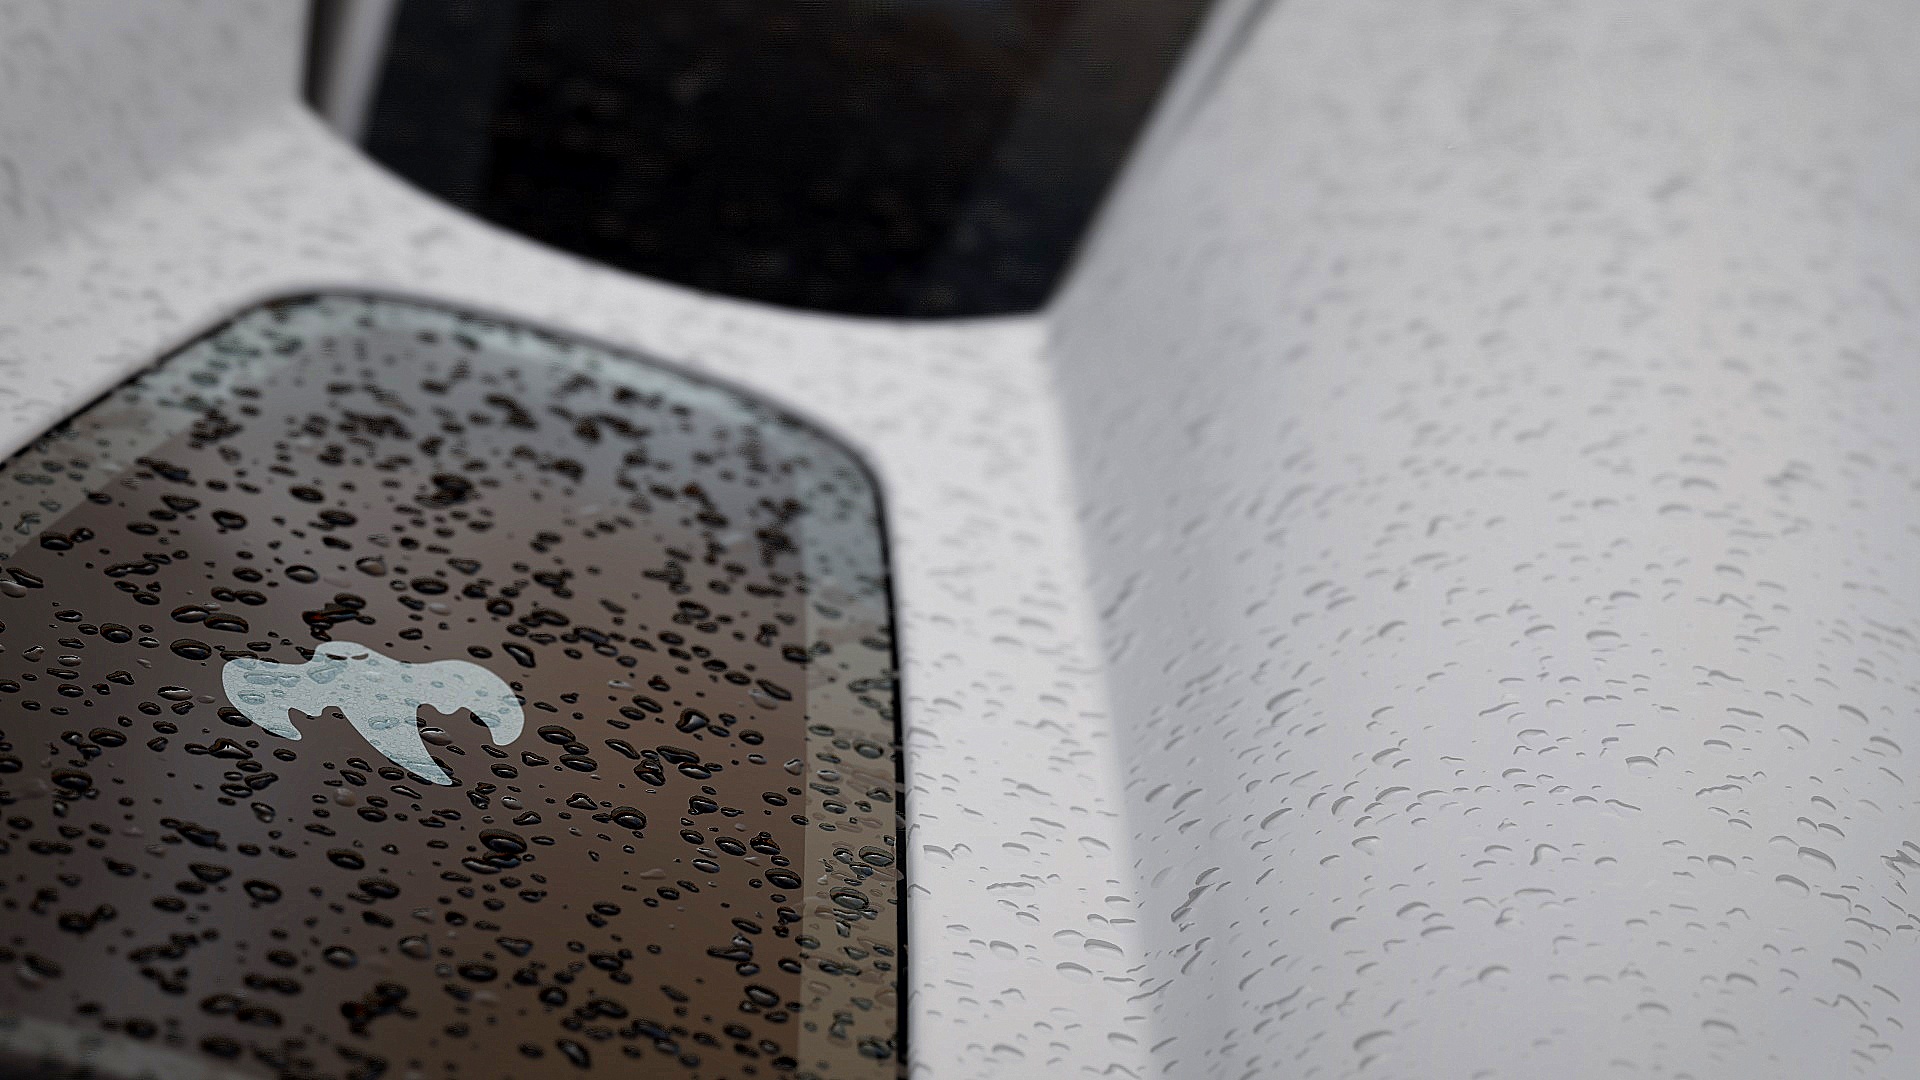
floor, glass, material, mold, flooring